Steven Richards

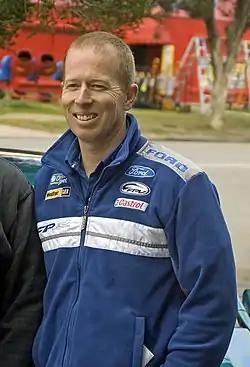
Richards in 2010

Steven James Richards (born 11 July 1972) is a New Zealand-Australian racing driver, currently competing in the Porsche Carrera Cup Australia Championship.